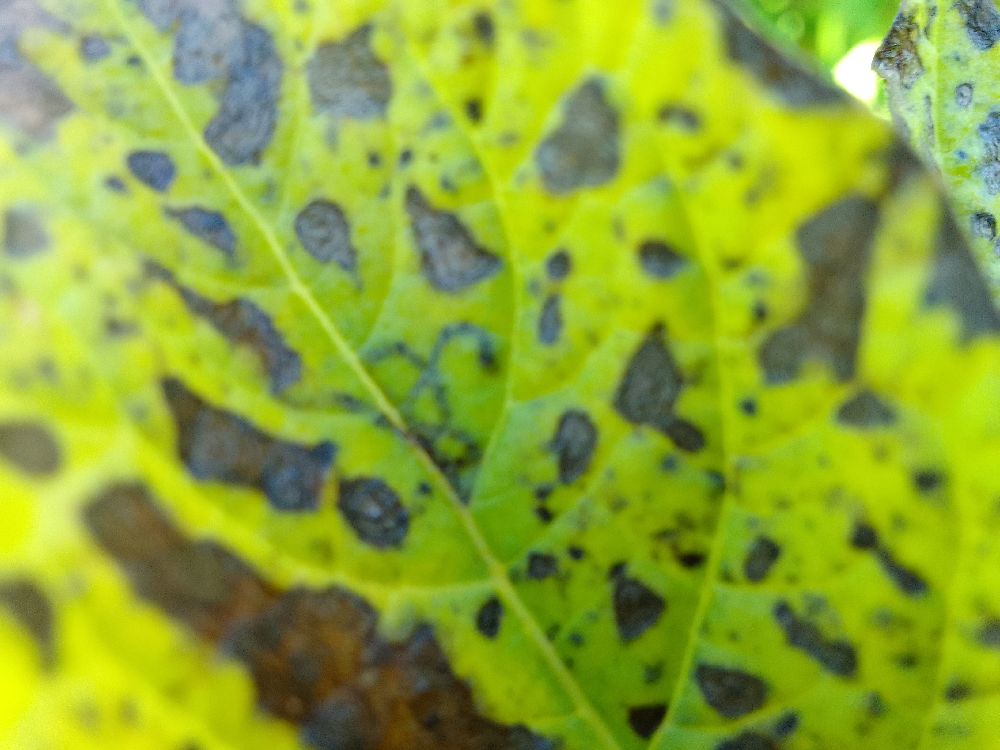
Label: Early blight